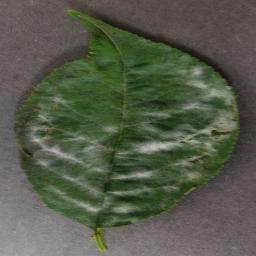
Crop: cherry
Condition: (including_sour)_powdery_mildew